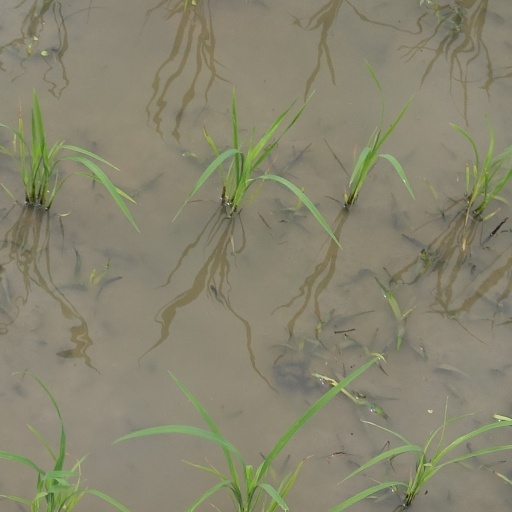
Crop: rice